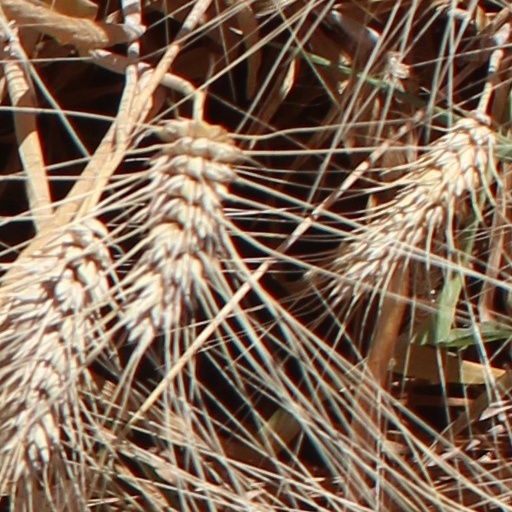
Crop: wheat